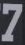
Number: 7